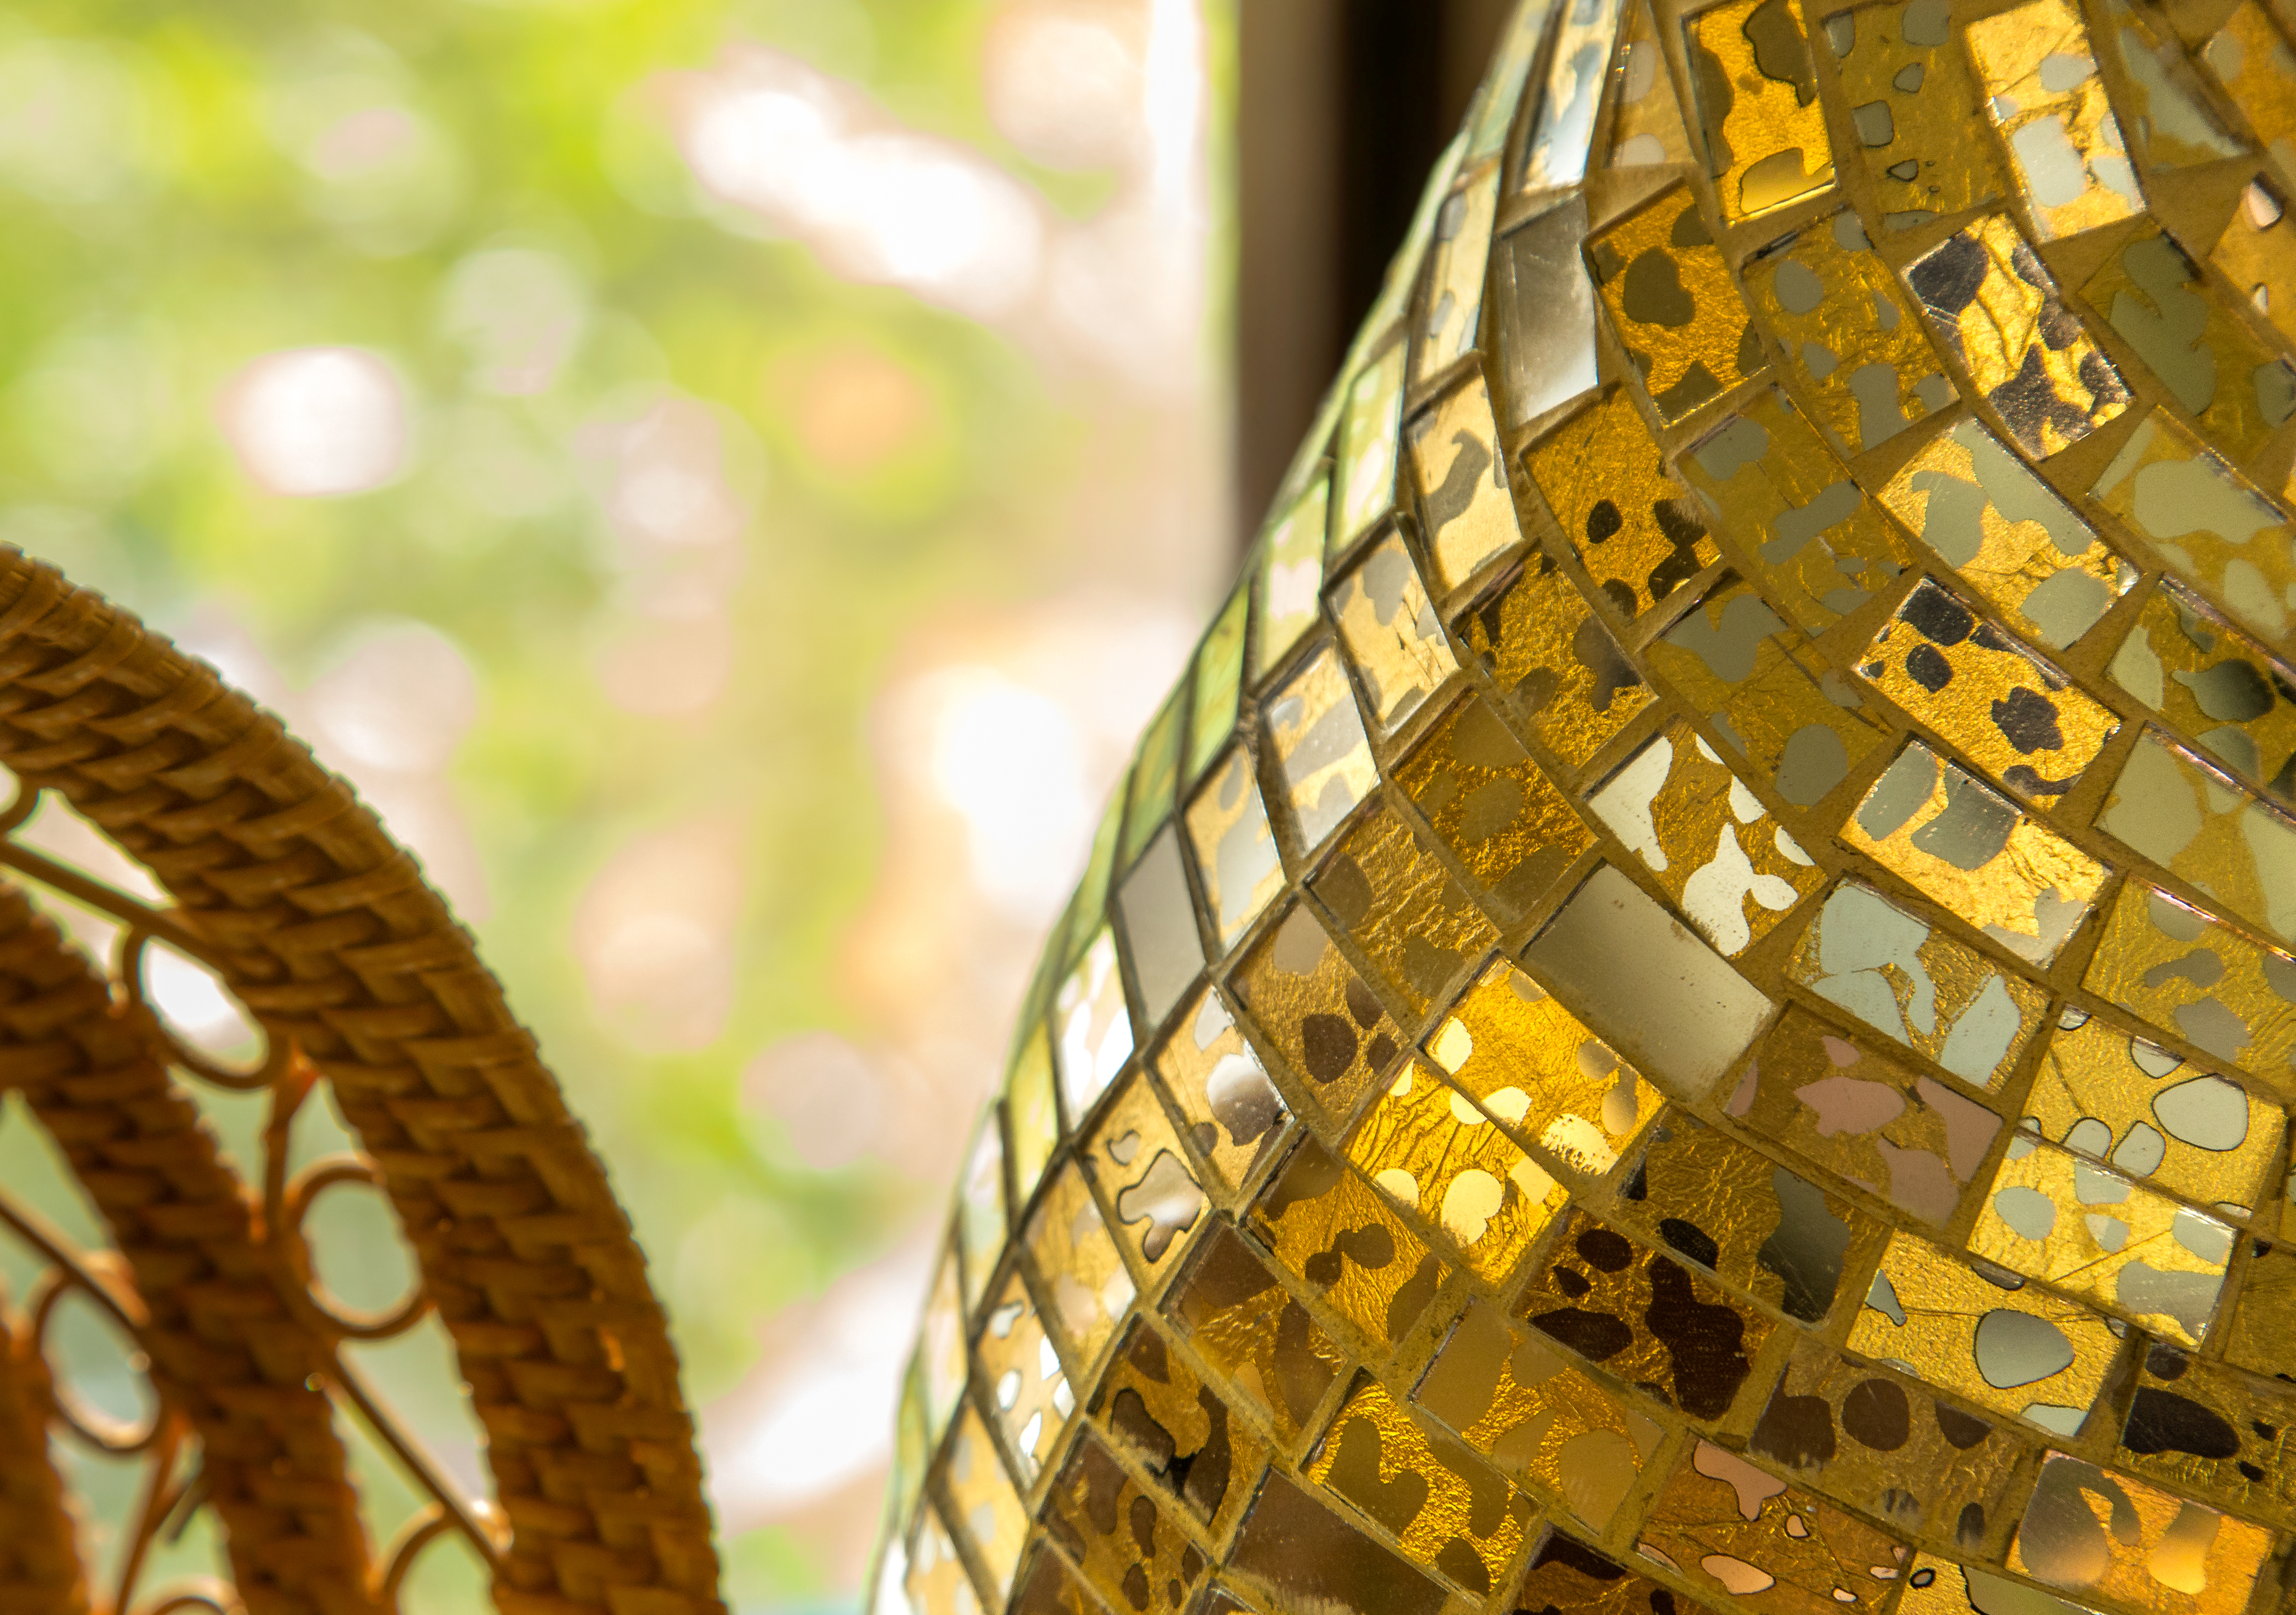
light, abstract, sunlight, leaf, flower, window, glass, home, vase, color, autumn, object, yellow, lighting, close up, gold, design, mosaic, macro photography